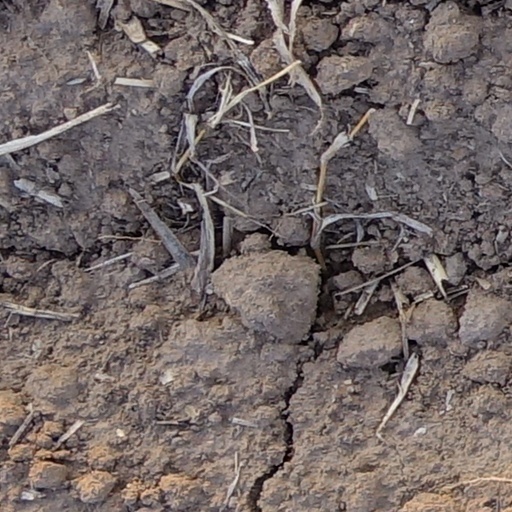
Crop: wheat